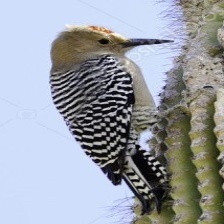
Species: GILA WOODPECKER
Scientific name: MELANERPES UROPYGIALIS